Hadza people

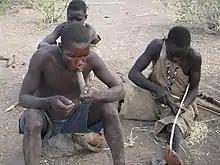
Hadza smoking cannabis

The Hadza are organized into bands or 'camps' of 20–30 people. Camps of over a hundred may form during berry season. There is no tribal or other governing hierarchy, and almost all decisions are made by reaching an agreement through discussion. The Hadza trace descent bilaterally (through both paternal and maternal lines), and almost all Hadza people can trace some kin tie to all other Hadza people. Furthermore, the Hadza are egalitarian, so there are no real status differences between individuals. While the elderly receive slightly more respect, all individuals are equal to others of the same age and sex, and compared to strictly stratified societies, women are fairly equal to men. This egalitarianism results in high levels of freedom and self-dependence. When conflict arises, one of the parties involved may voluntarily move to another camp as resolution. Ernst Fehr and Urs Fischbacher point out that the Hadza people “exhibit a considerable amount of altruistic punishment” to organize these tribes. The Hadza live in a communal setting and engage in cooperative child rearing, where many people, both related and unrelated, provide high-quality child care.